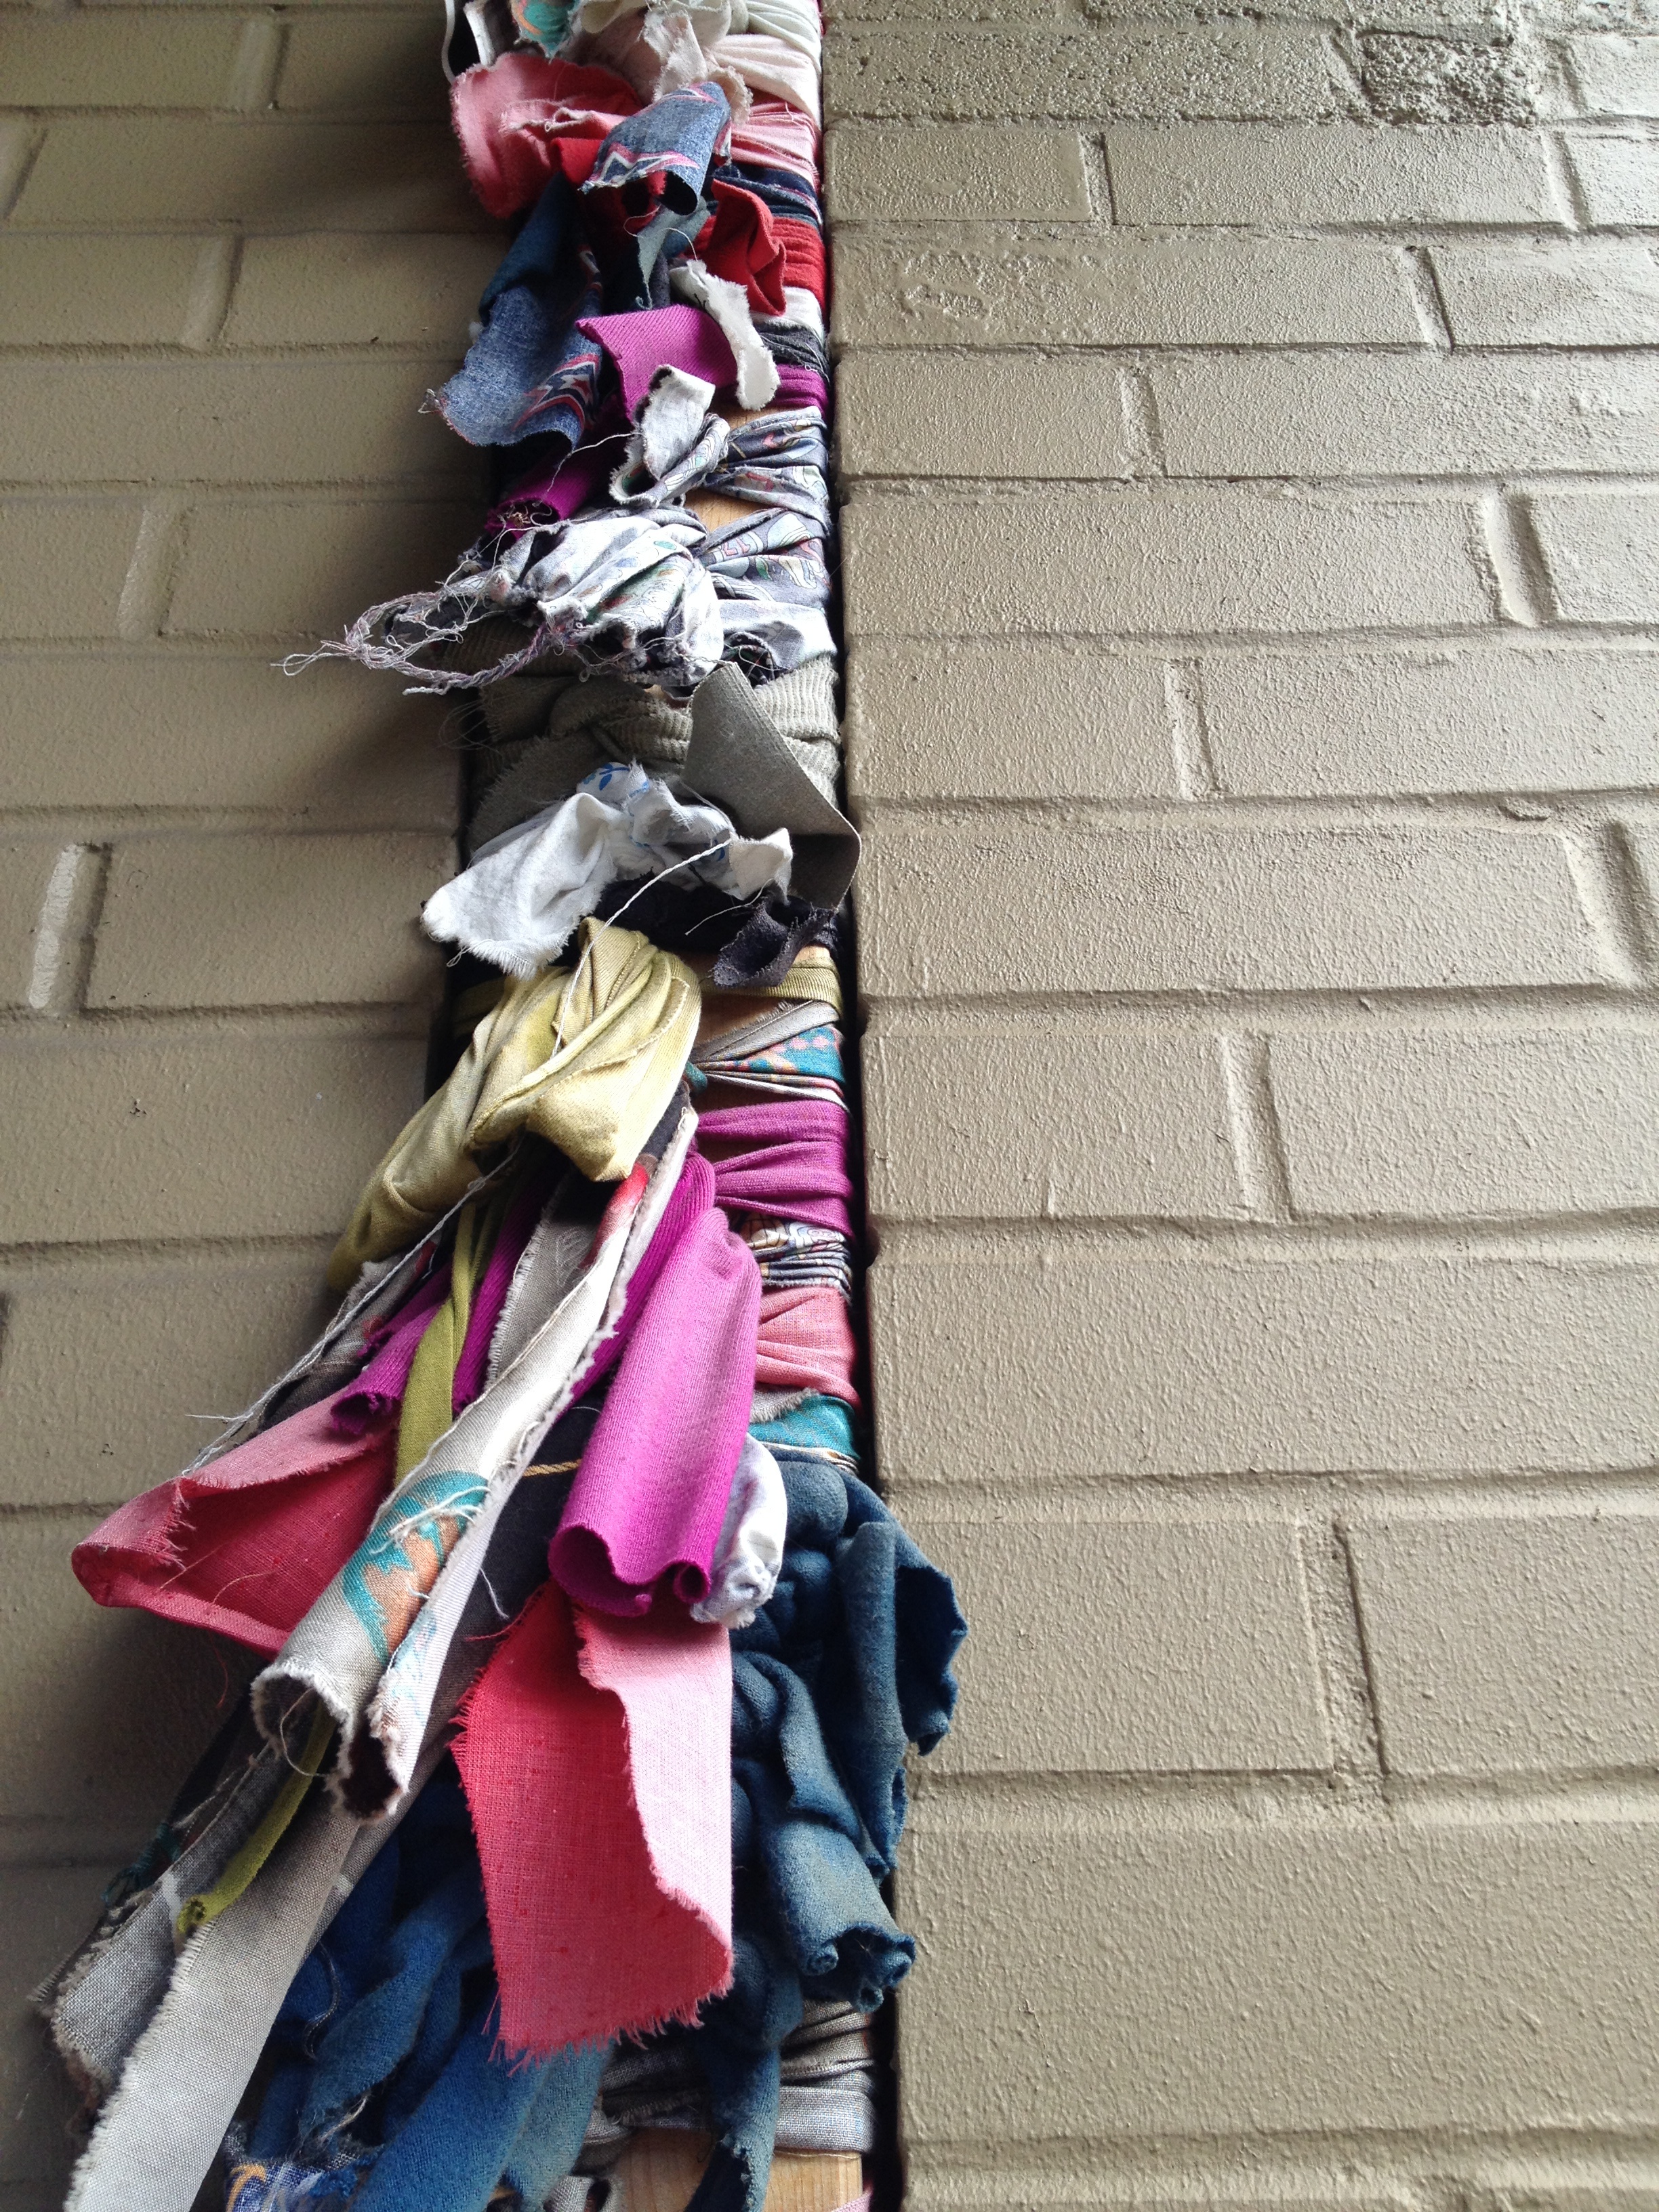
spring, color, blue, art, footwear